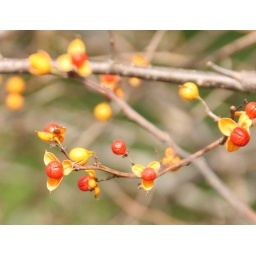
The bittersweet was going along an old stone wall around a cementery in Hebron, CT